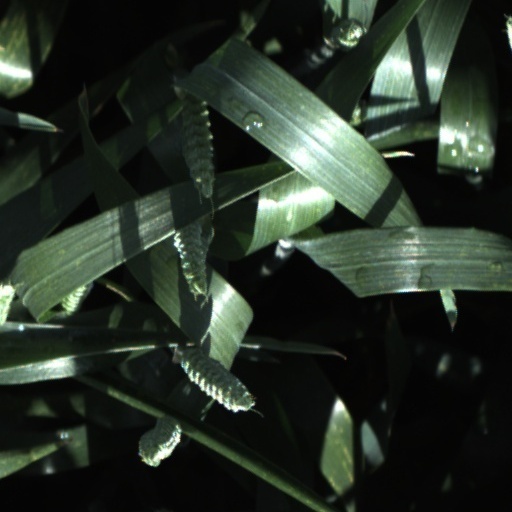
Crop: wheat